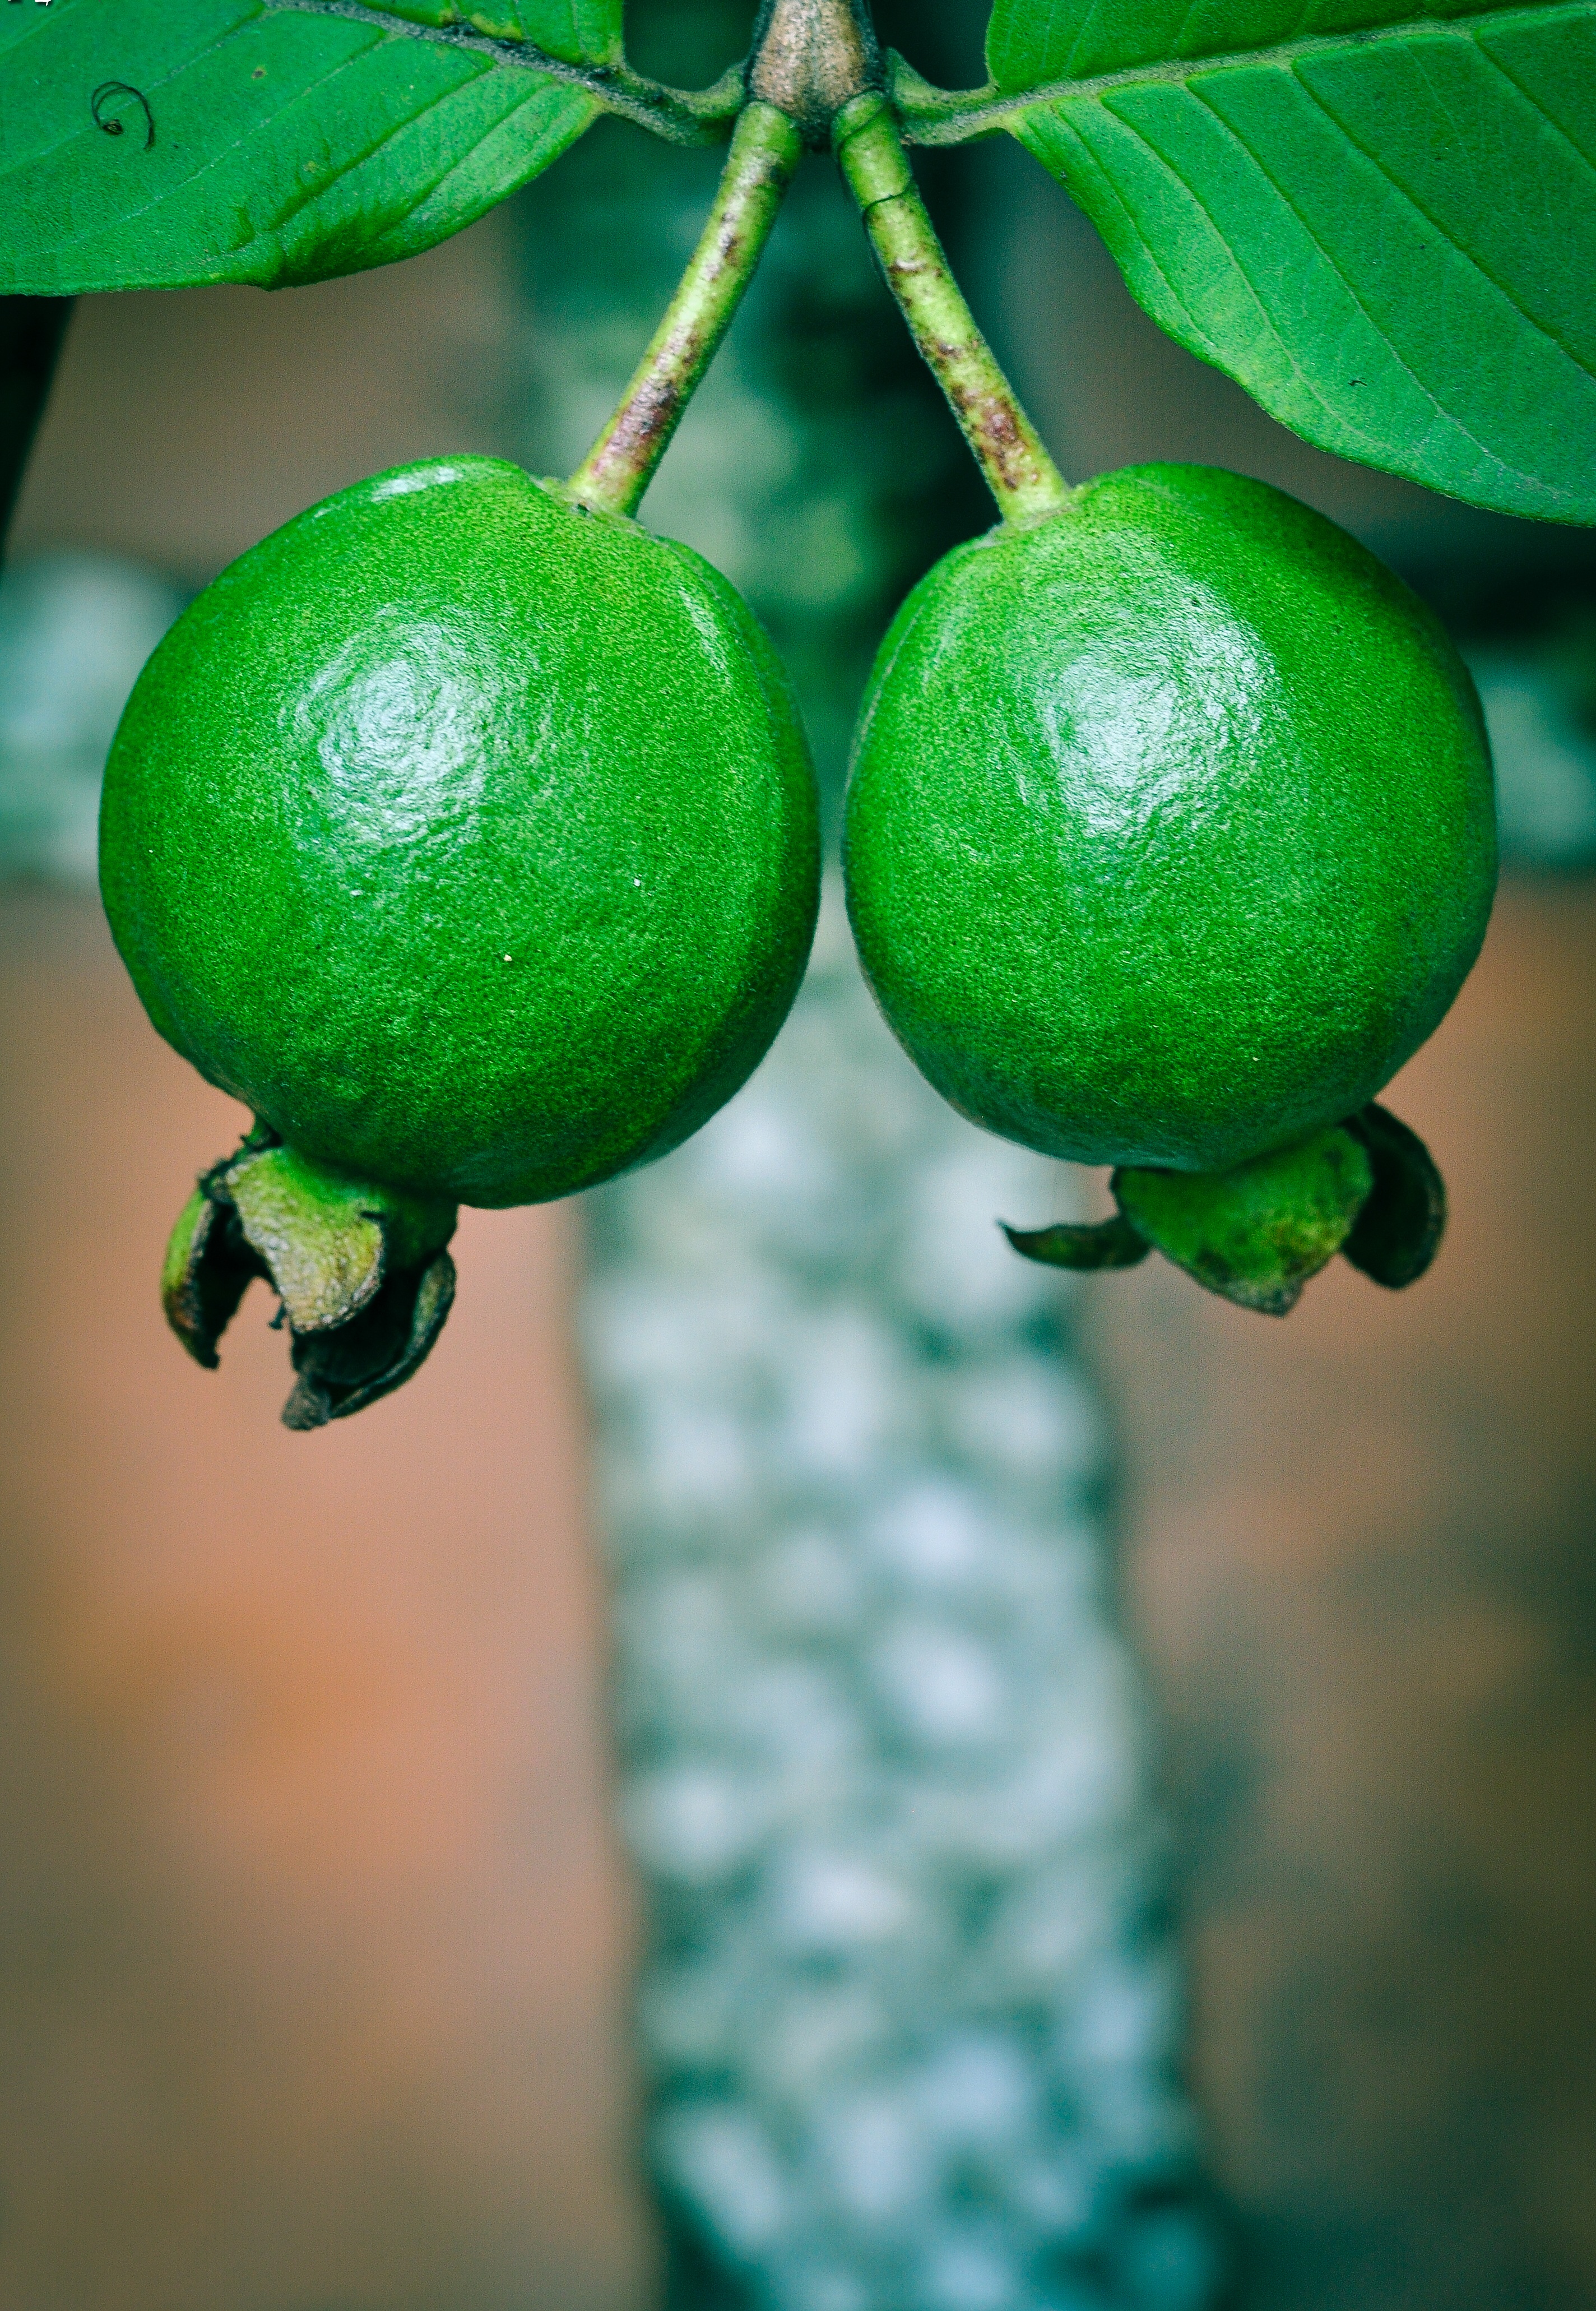
apple, tree, nature, outdoor, branch, plant, white, fruit, sweet, leaf, round, flower, ripe, food, green, produce, tropical, color, macro, natural, studio, fresh, asia, botany, isolation, colorful, yellow, agriculture, garden, juicy, healthy, snack, dessert, flora, delicious, circle, freshness, cut, lime, close up, calories, vitamin, leaves, gum, jelly, sugar, nutrition, limb, tasty, piece, candy, shot, raw, exotic, colored, diet, thai, sweetness, guava, selection, organic, heap, assorted, sliced, citrus, assortment, sour, taste, essence, nobody, macro photography, flavor, nutritious, portion, gummy, gummi, flowering plant, unhealthy, guajava, psidium, koetjape, sandoricum, santol, sentol, sentul, flavored, gelatin, land plant